Pinellas County, Florida

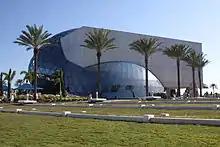
The Salvador Dalí Museum

The entire county is served by the Pinellas County School District. The current superintendent is Kevin Hendrick. The district, the nation's 24th largest, comprises 143 schools, including 72 elementary schools, 18 middle schools, two K–8 schools, 17 high schools, and 35 additional facilities including ESE, adult ed, career/technical, and charters. The district also operates the K–12 Pinellas Virtual School (PVS). Among the many notable magnet programs in the district are three International Baccalaureate (IB) programs, at St. Petersburg High School, Palm Harbor University High School, and Largo High School, Project Lead the Way's (PLTW) engineering program at East Lake High School, the Center for Advanced Technologies (CAT) at Lakewood High School, the Pinellas County Center for the Arts (PCCA) at Gibbs High School, four middle school Centers for Gifted Studies, at Thurgood Marshall Fundamental, Morgan Fitzgerald, John Hopkins and Dunedin Highland Middle Schools, and Florida's only Fundamental High School, at Osceola High School.